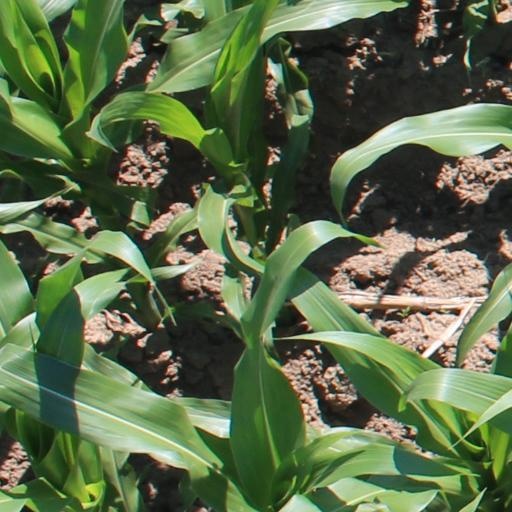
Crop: maize; corn